HMH-461

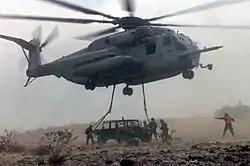
A CH-53E from HMH-461 doing external lifts during Combined Armed Exercise 6-97 (CAX 6-97).

In February 1990, HMH-461 deployed four aircraft aboard ship to support the presidential visit to the Anti-Drug Summit in Colombia.